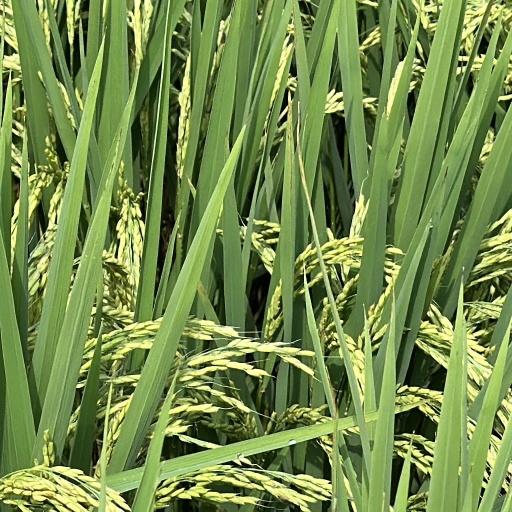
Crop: rice